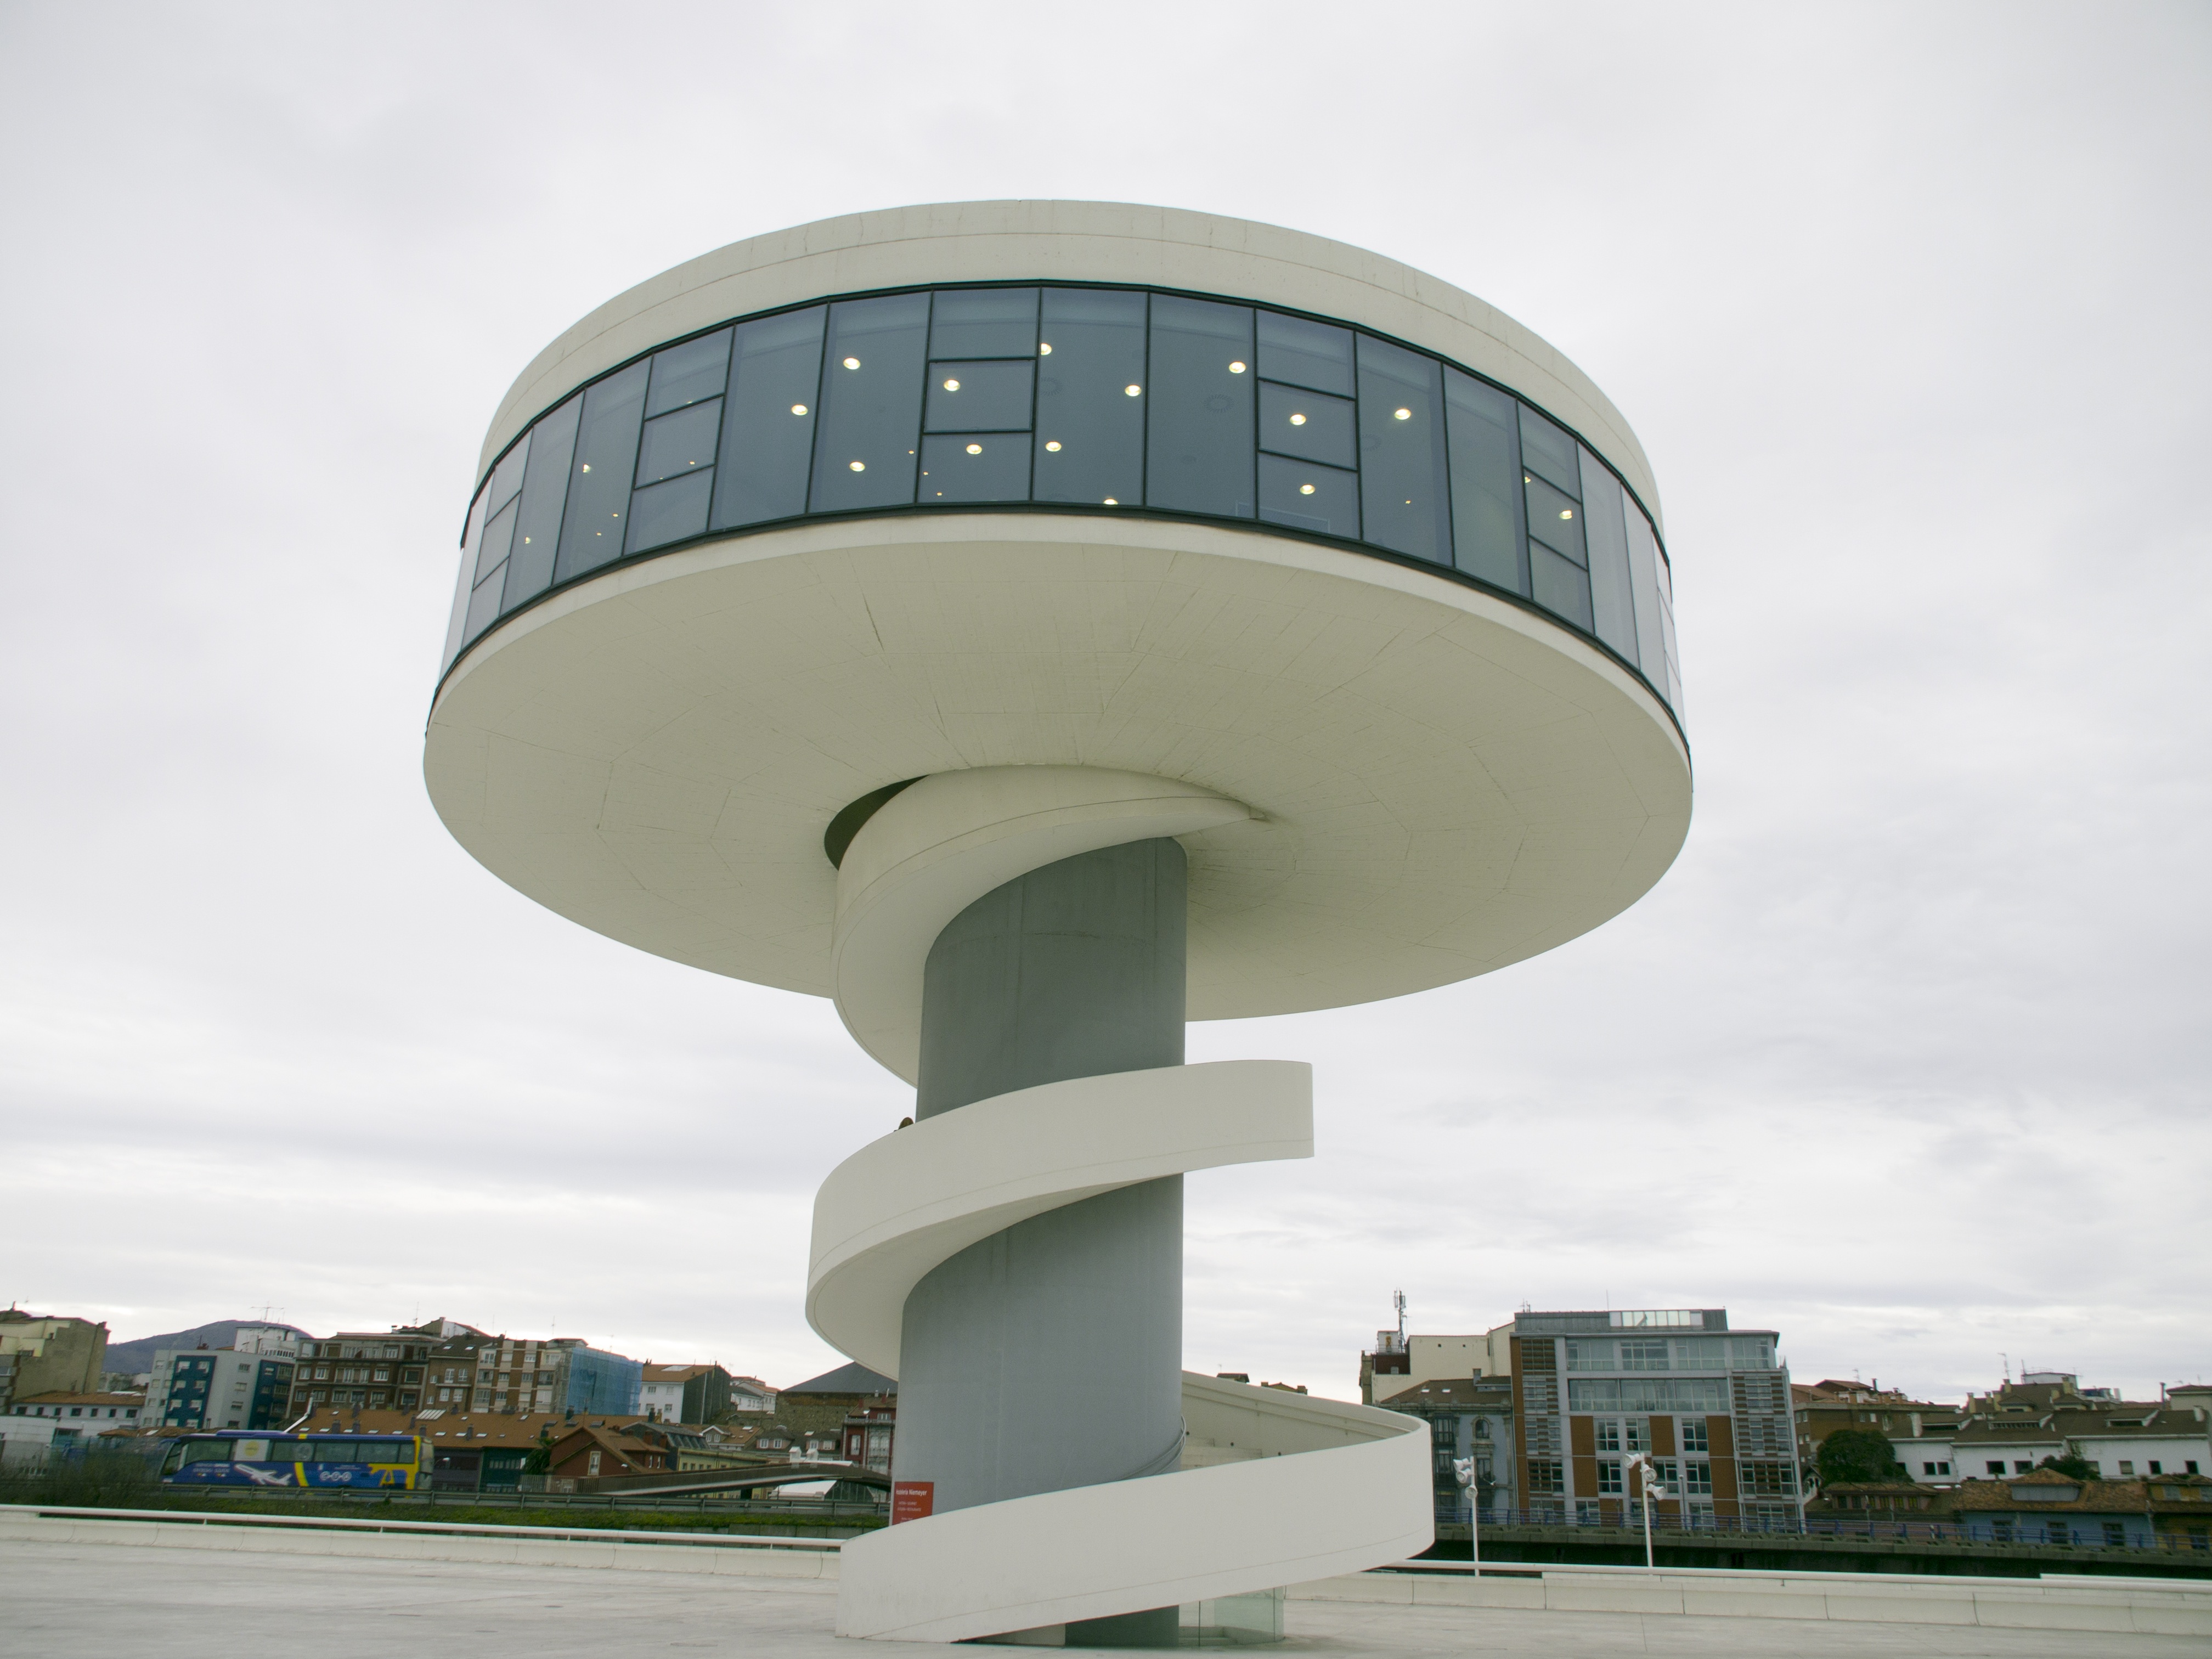
architecture, restaurant, tower, tower block, headquarters, control tower, aviles, neimeyer